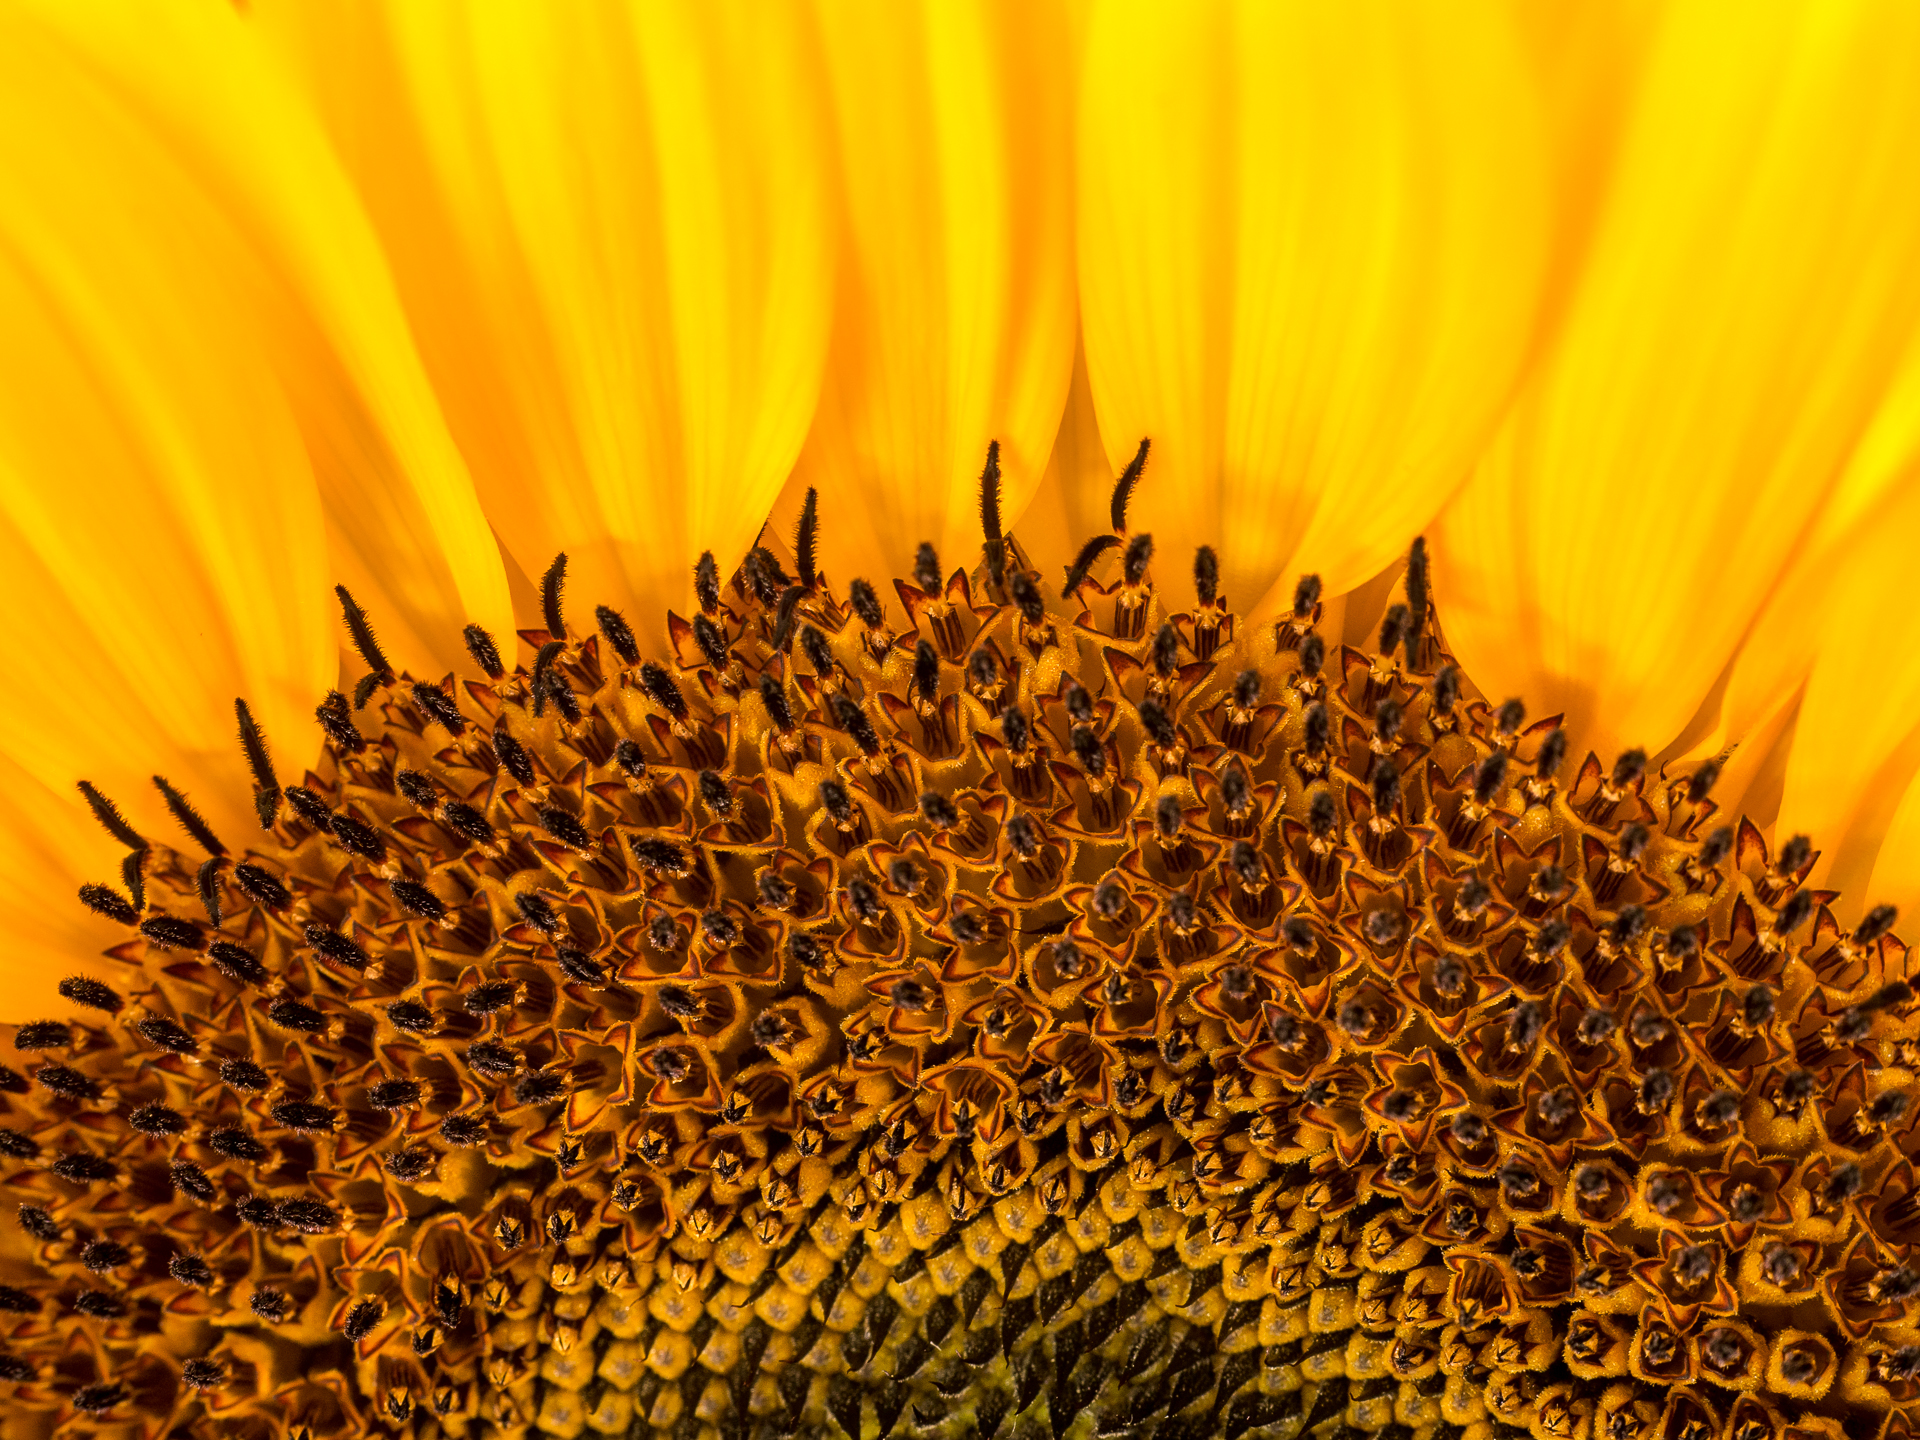
plant, field, photography, flower, pollen, botany, yellow, flora, sunflower, close up, 2014, blume, pflanze, sigma60mmf28dn, panasoniclumixg5, sonnenblume, macro photography, flowering plant, daisy family, sunflower seed, plant stem, land plant